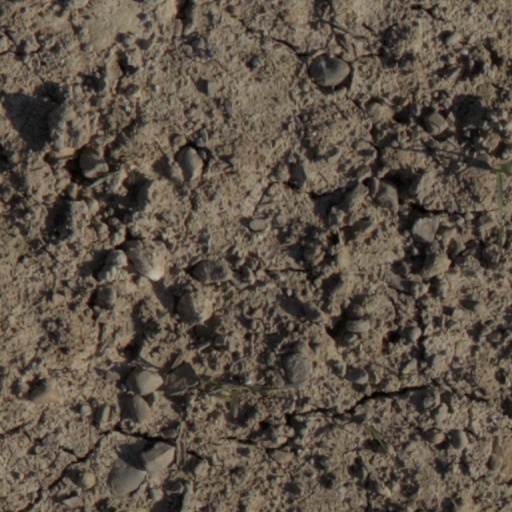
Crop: wheat